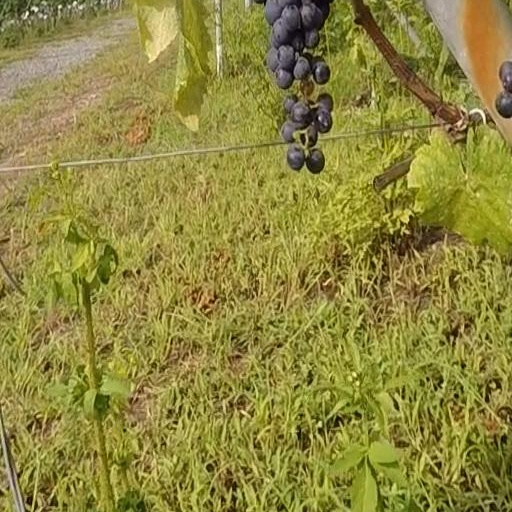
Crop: grape